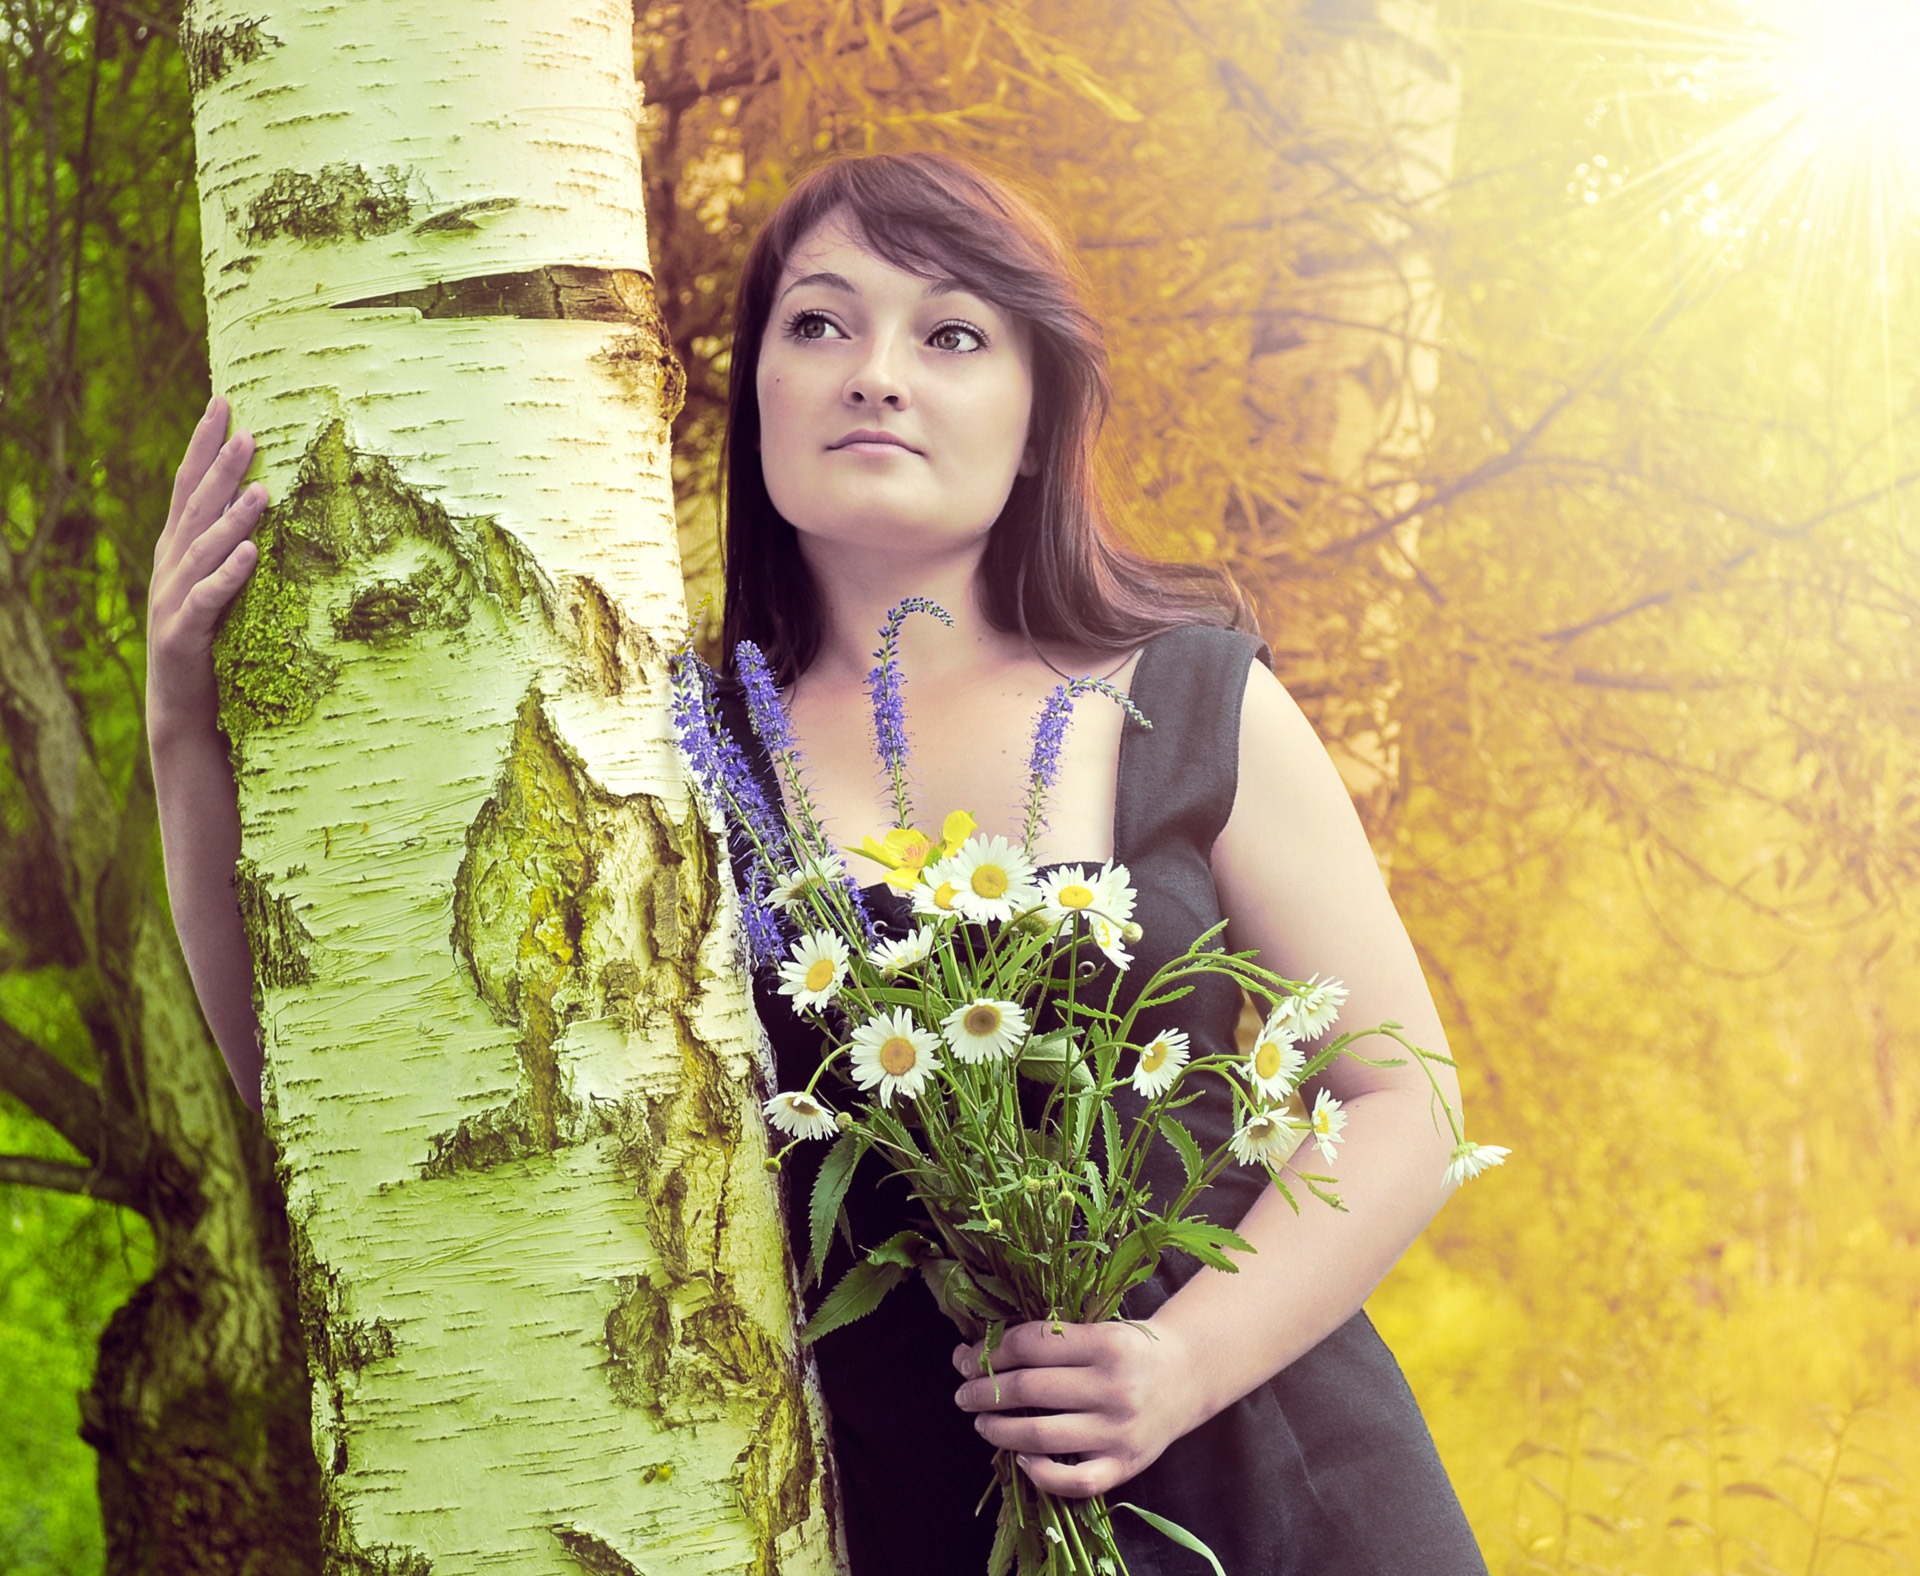
landscape, tree, nature, person, people, plant, girl, woman, photography, sunlight, flower, portrait, model, young, spring, green, autumn, yellow, bride, flora, season, flowers, affection, dress, photograph, beauty, beautiful, smiles, floristry, photo shoot, portrait photography